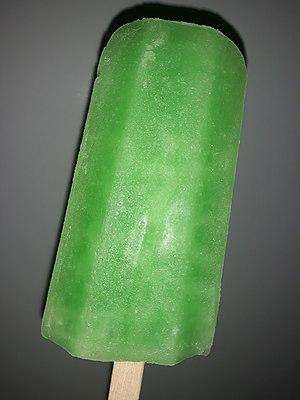
Une glace à l'eau, glace au sirop, ou encore glaçon en Belgique, et sucette glacée ou par antonomase, popsicle ou Mr. Freeze au Québec, est un dessert glacé constitué d'eau sucrée et englacée, mise en forme d'un palet plus ou moins rectangulaire, emmanché sur un bâtonnet généralement de bois ; le plus souvent, l'eau est colorée et aromatisée.